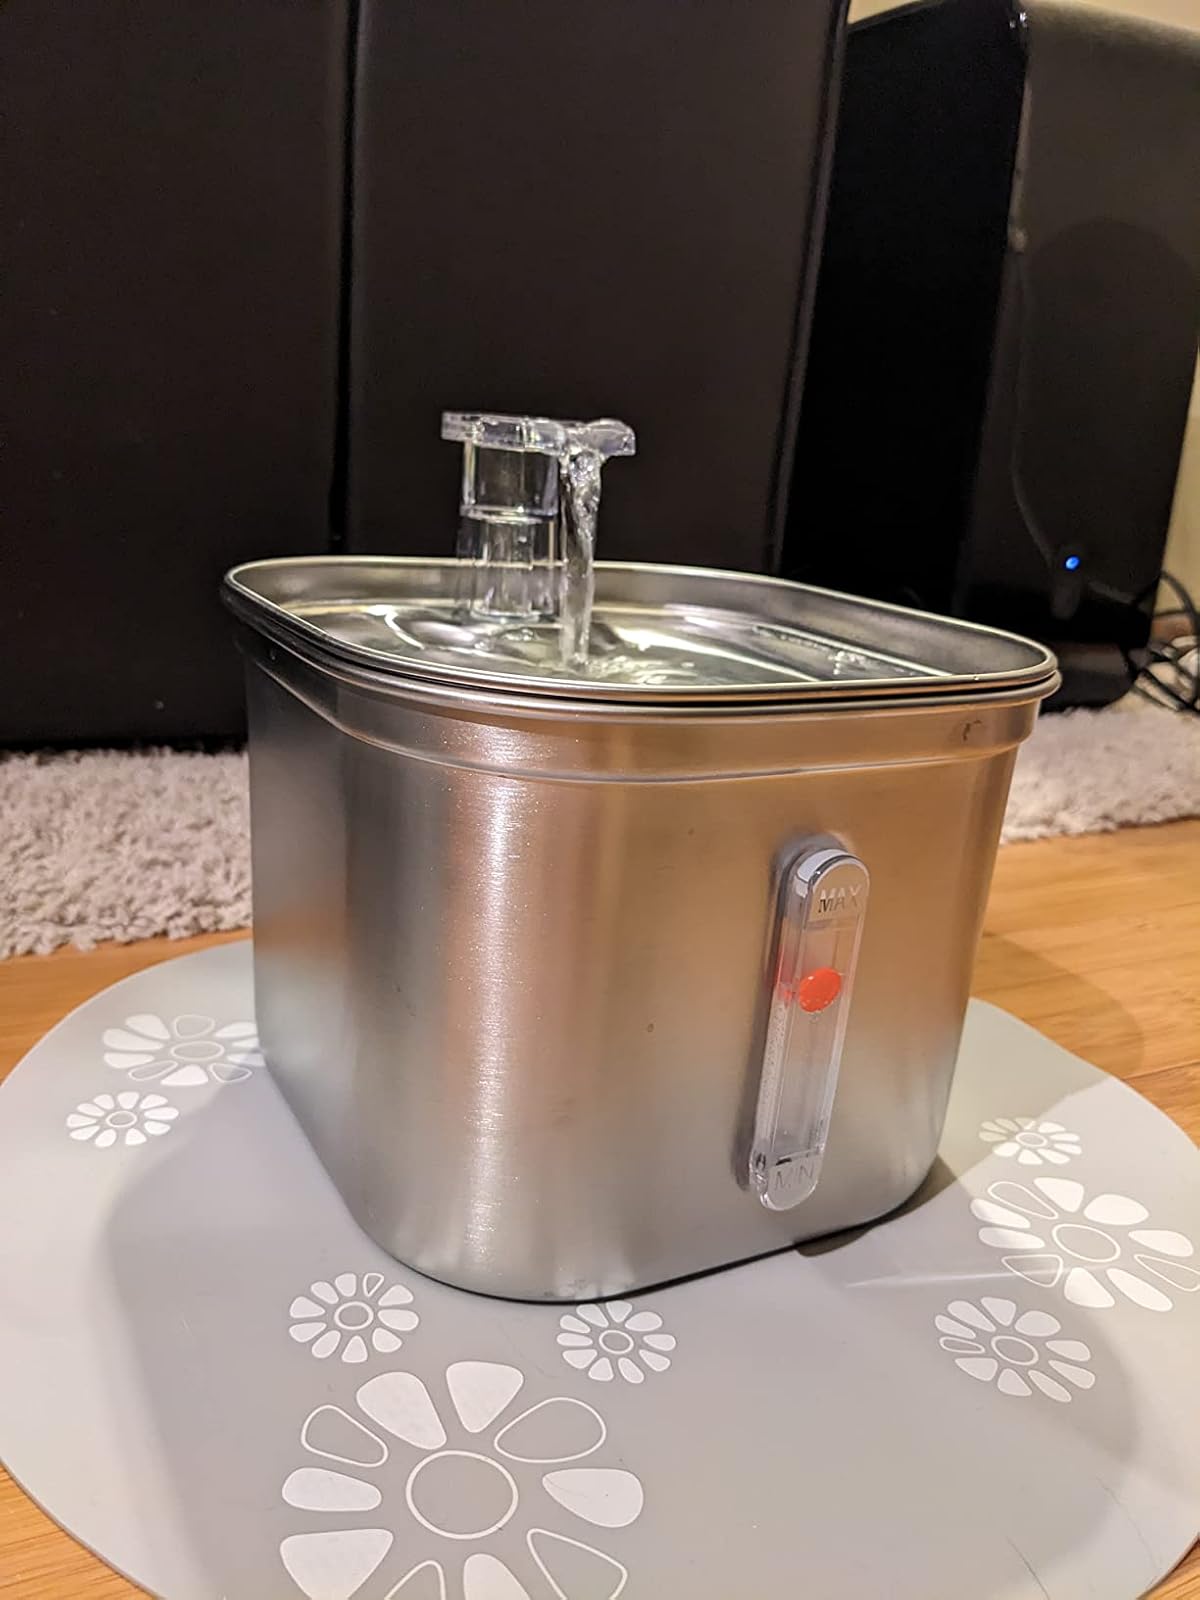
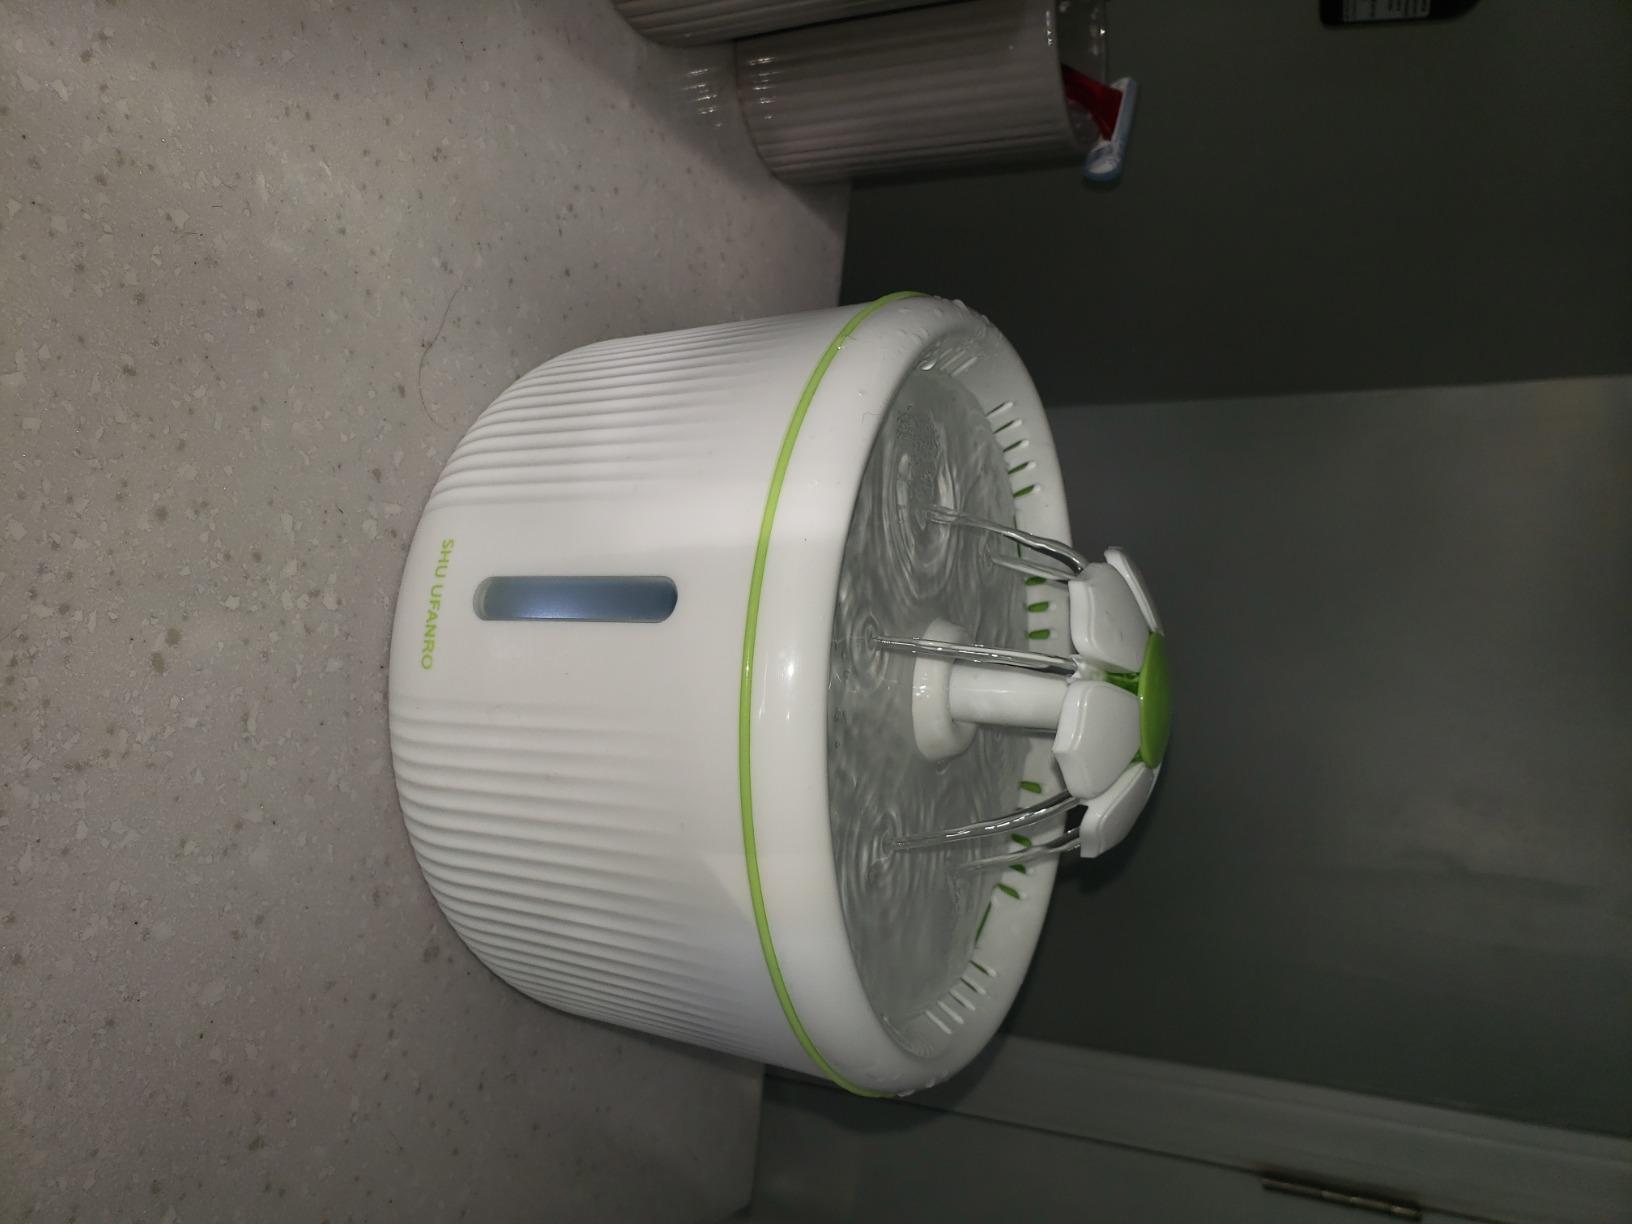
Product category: items_bowl
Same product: no